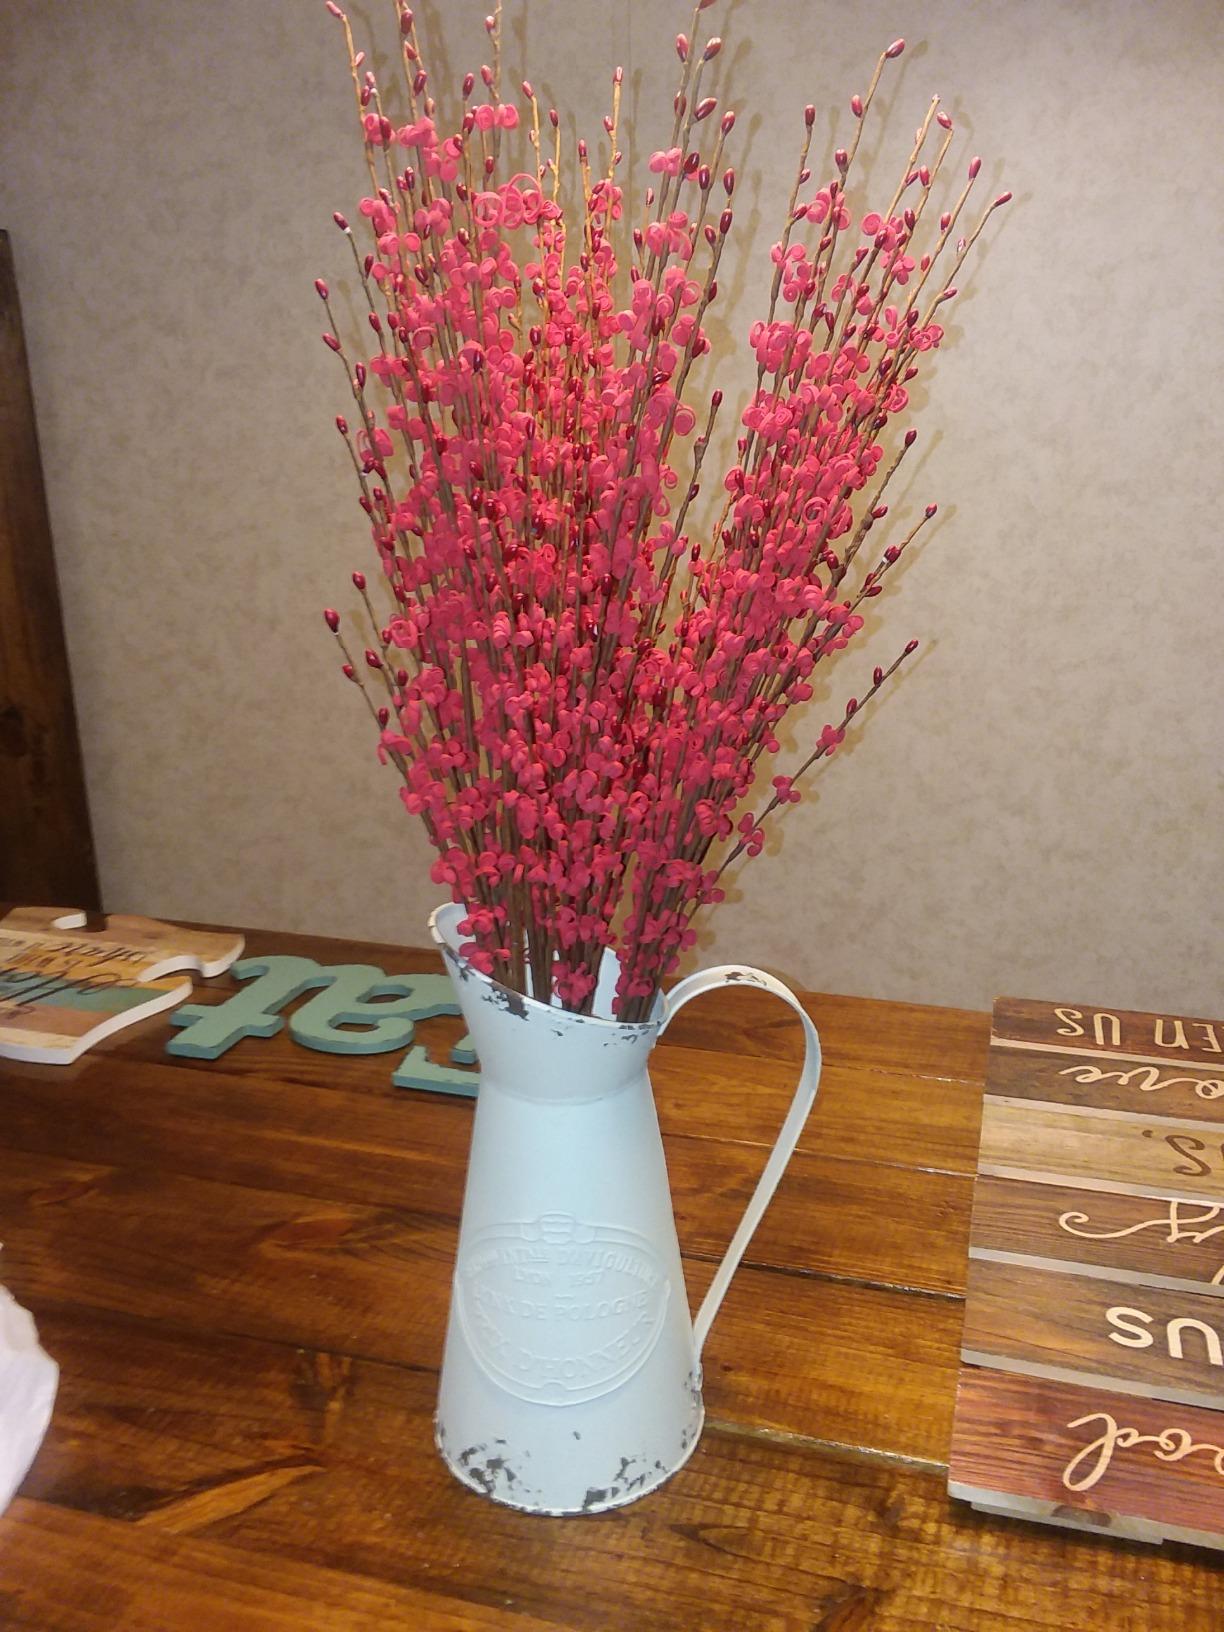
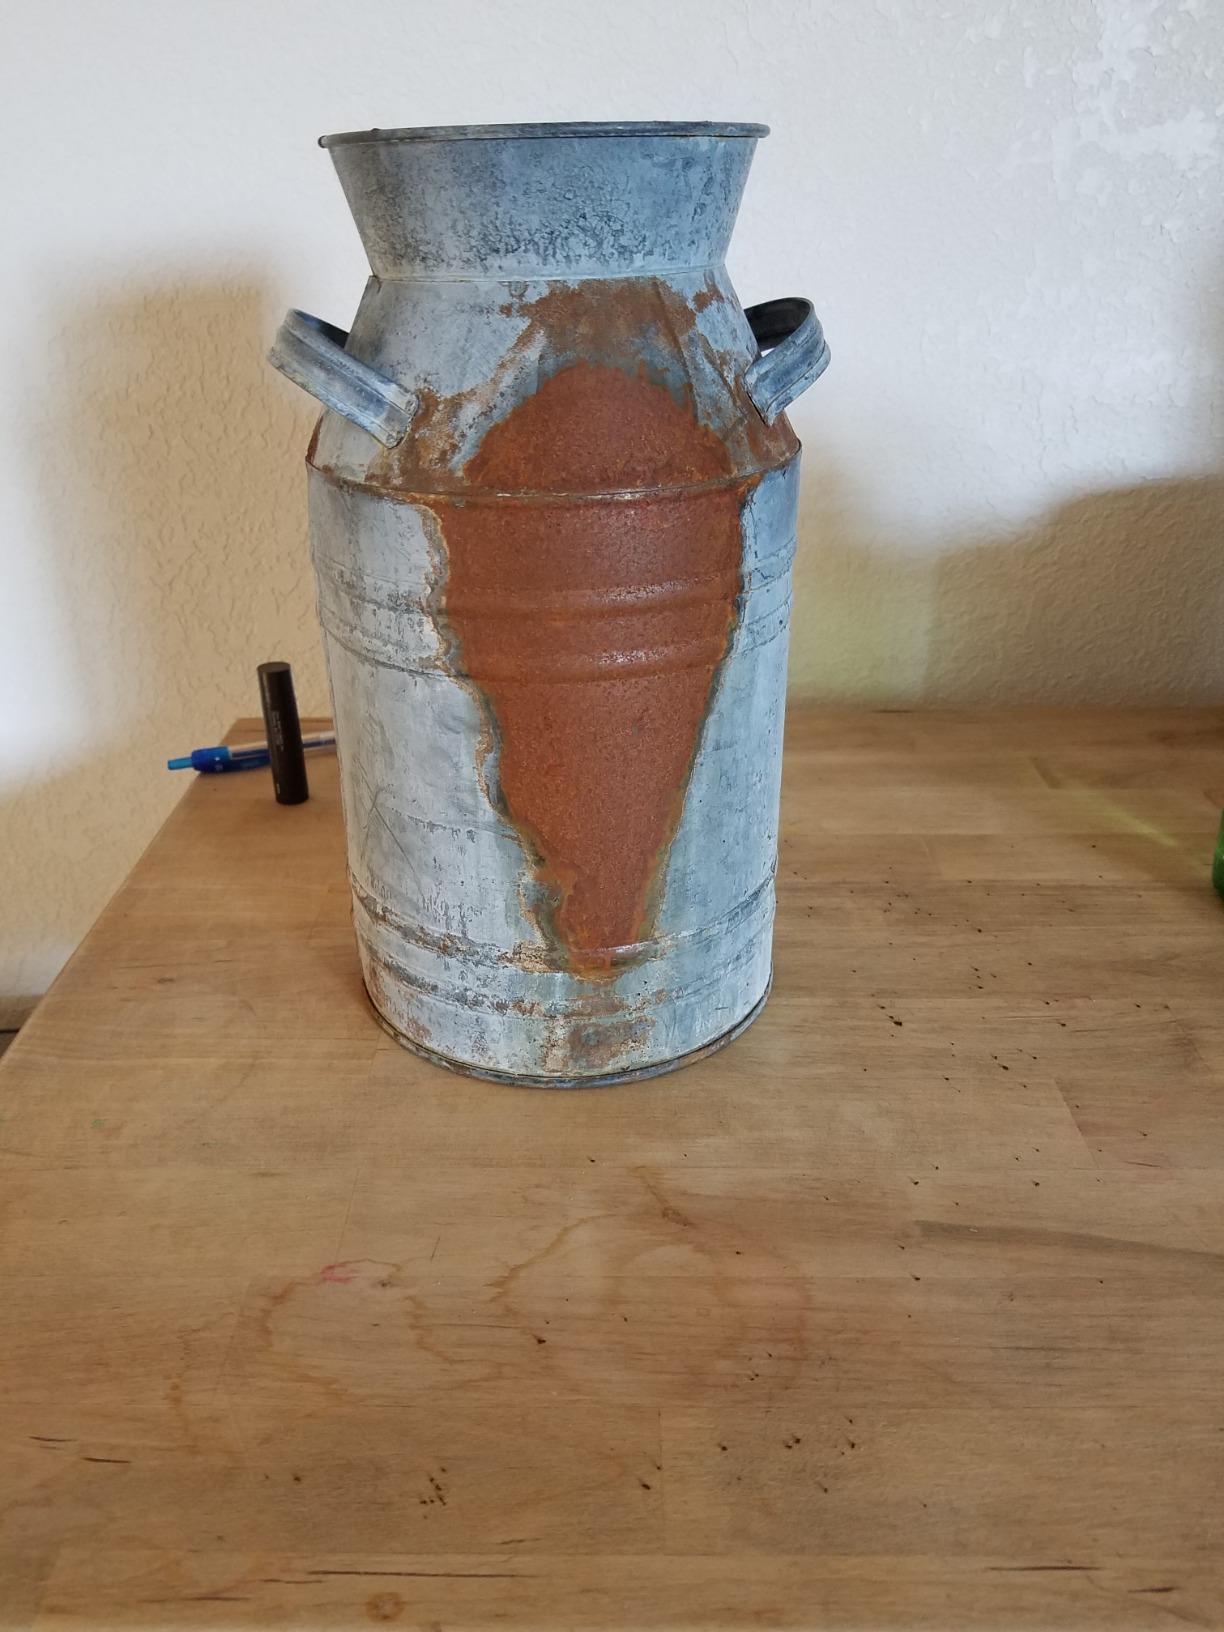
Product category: vase
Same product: no